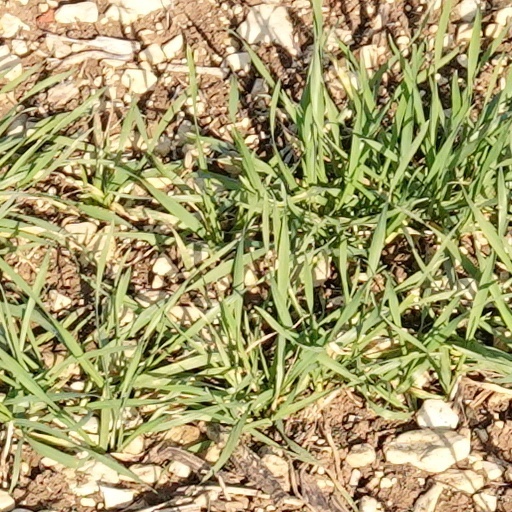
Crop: wheat